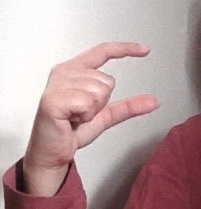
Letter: dal